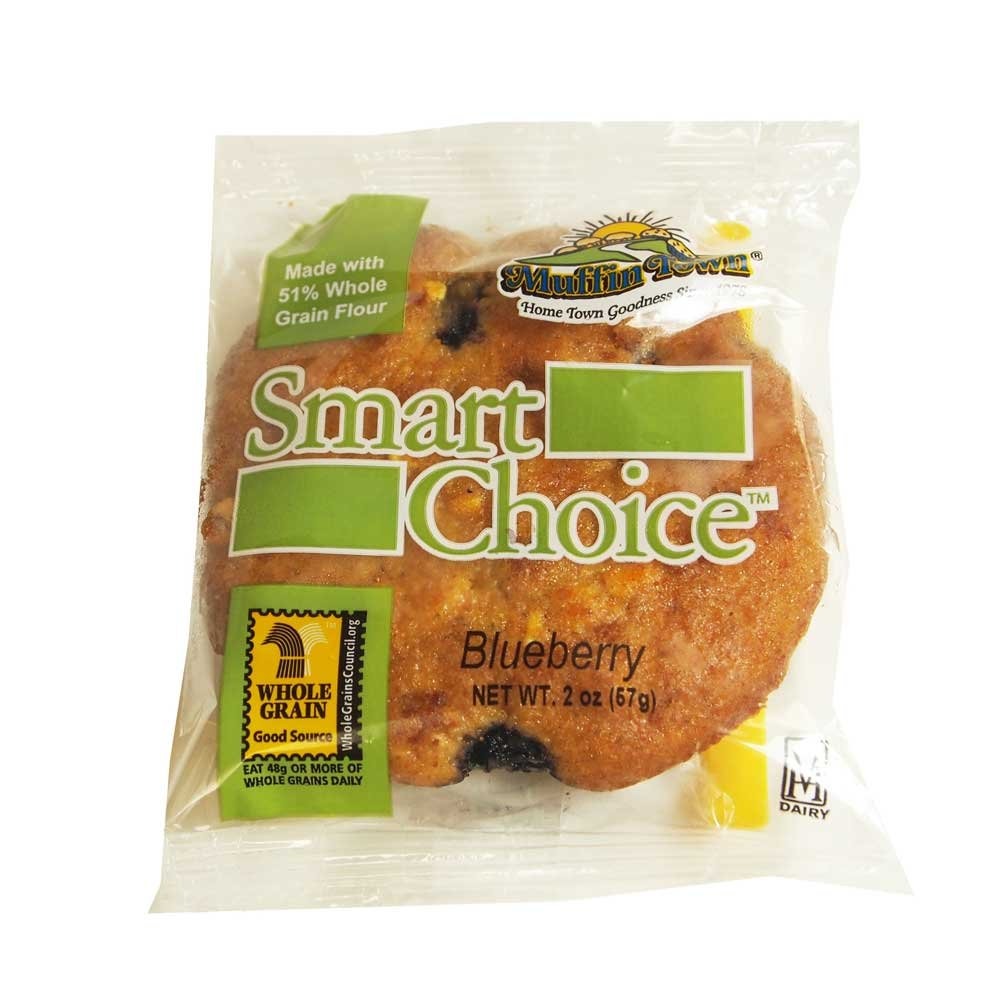
Item Name: Smart Choice Wholegrain Blueberry Muffin Tops, 2 Ounce -- 60 per case.
Bullet Point: Ships frozen, CANNOT be cancelled after being processed.
Product Description: Smart Choice Wholegrain Blueberry Muffin Tops, 2 Ounce -- 60 per case. N/a. Individually Wrapped
Value: 2.0
Unit: Fl Oz

Price: 71.44